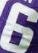
Number: 6